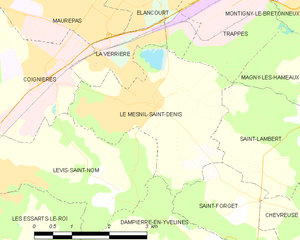
Carte des communes françaises Le Mesnil-Saint-Denis